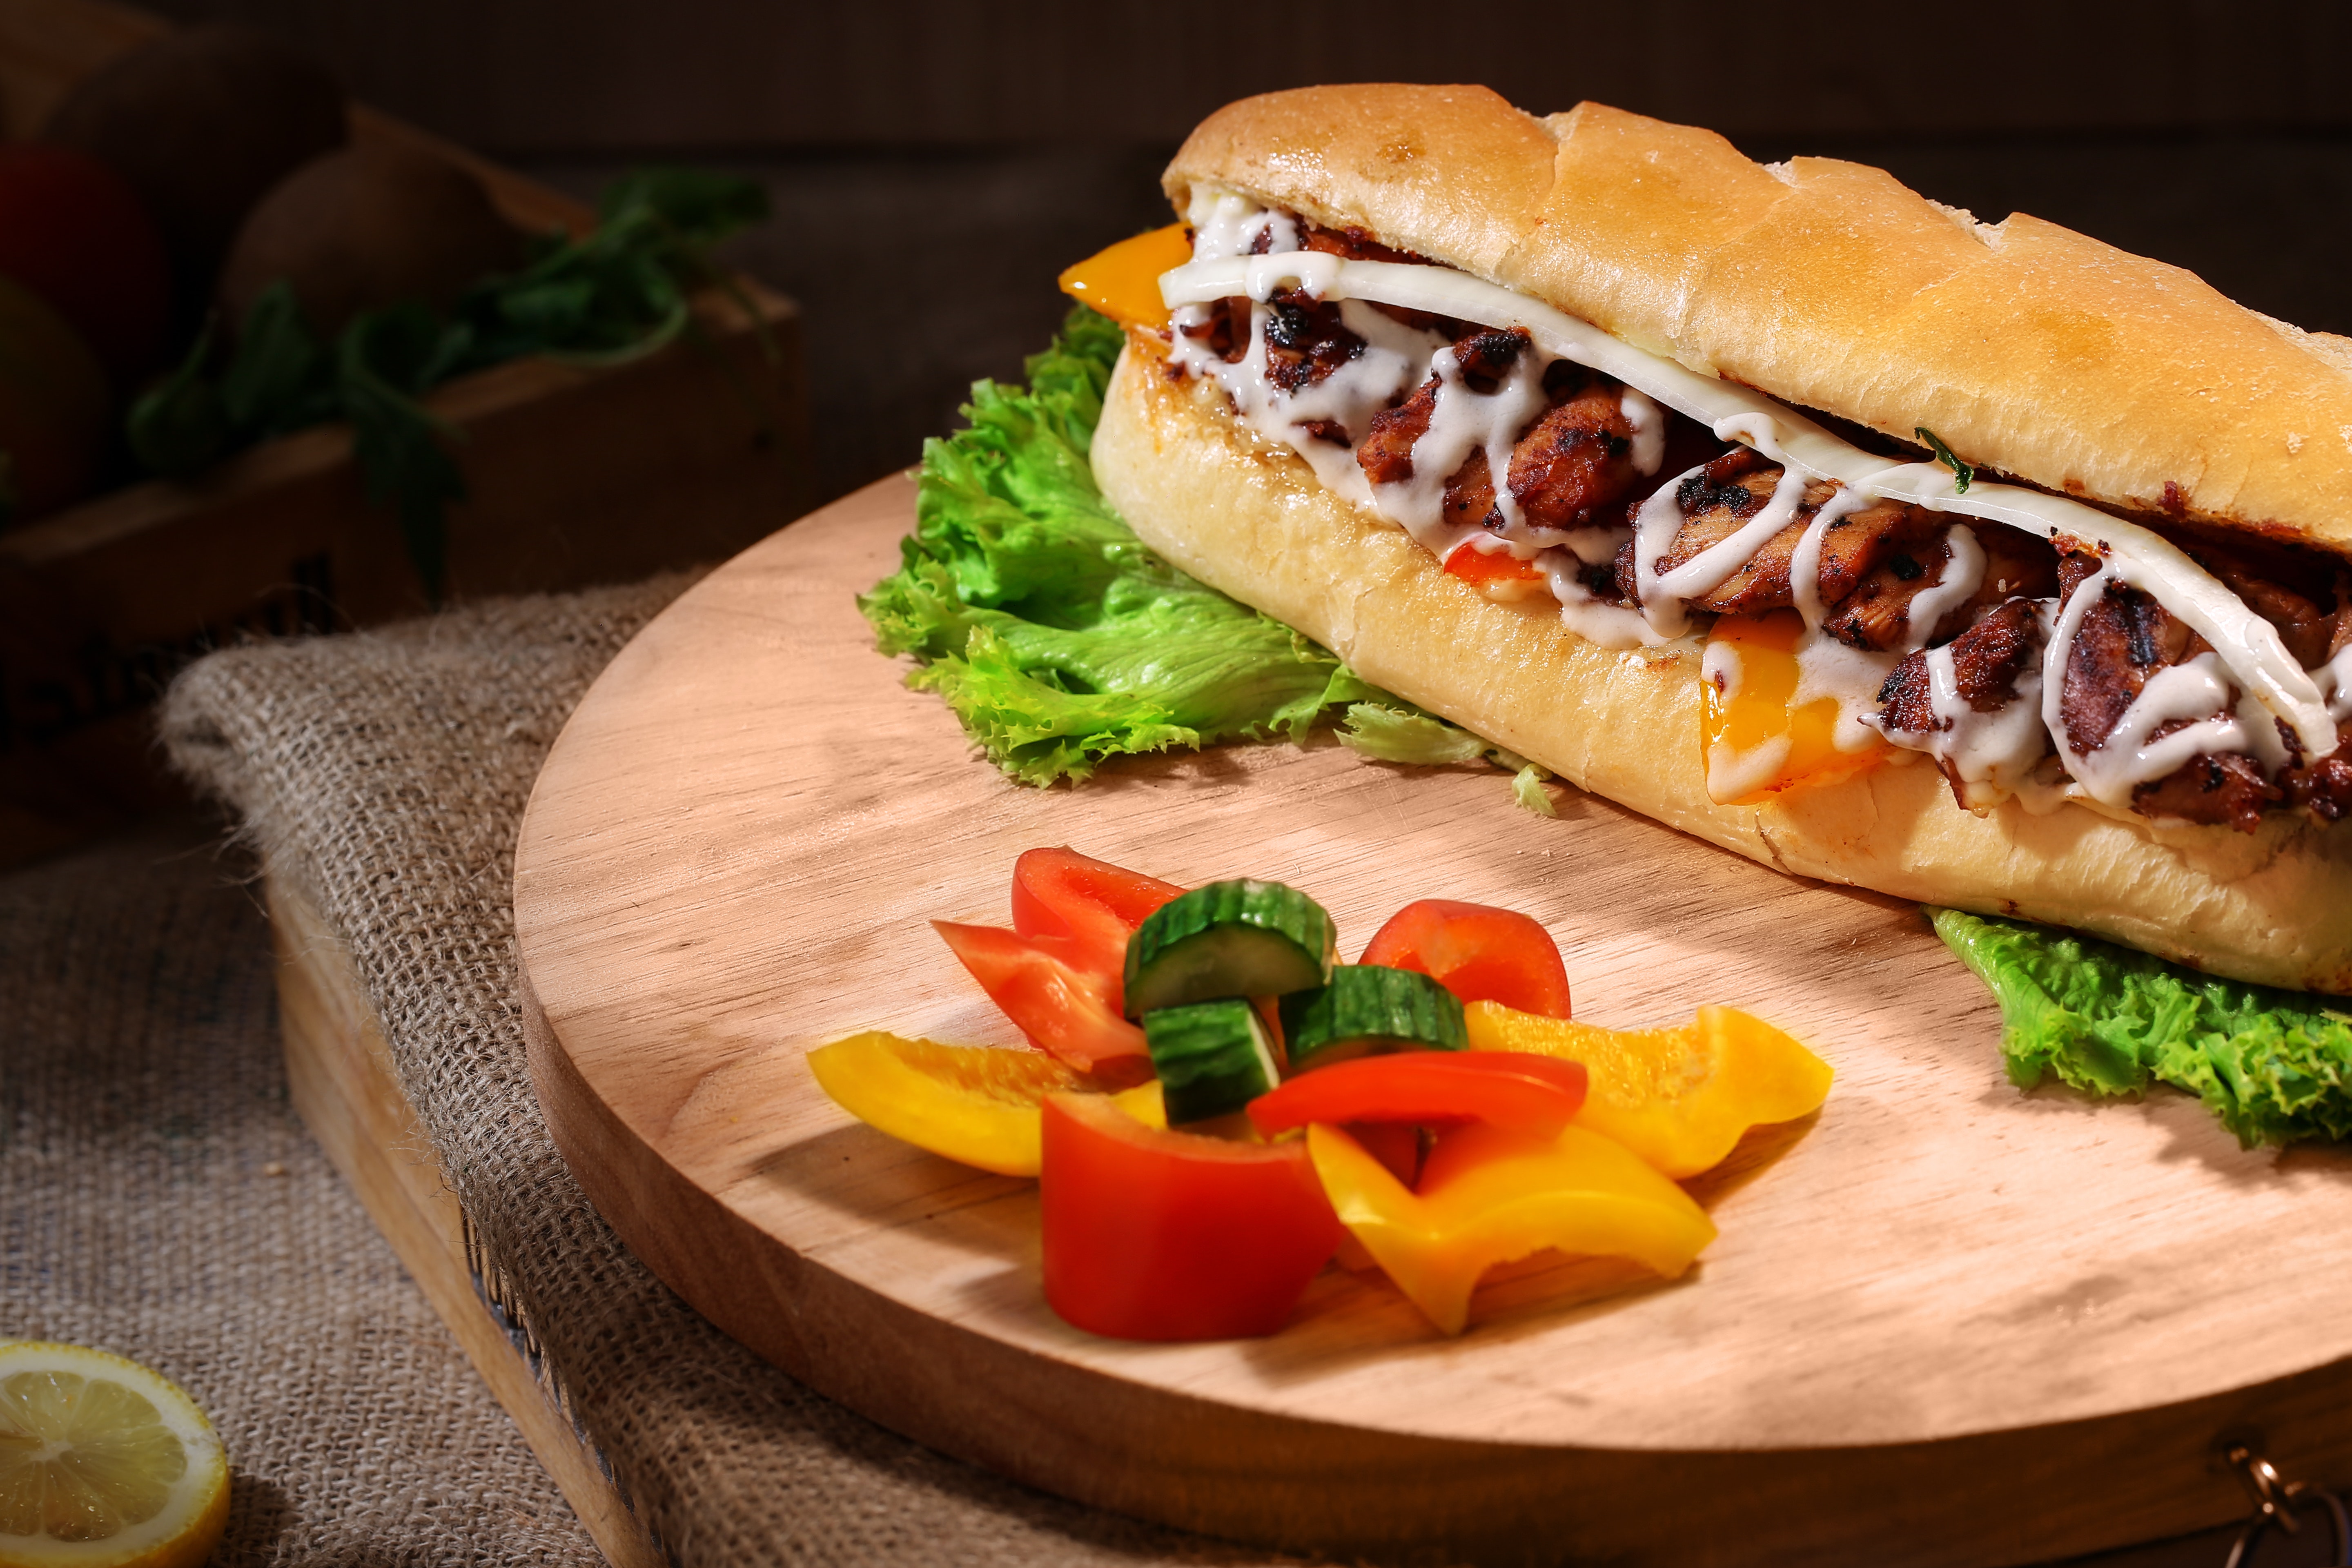
food, cuisine, dish, fast food, ingredient, junk food, baked goods, hamburger, staple food, finger food, produce, pan bagnat, sandwich, submarine sandwich, banh mi, Burger king premium burgers, american food, bun, breakfast sandwich, veggie burger, meat, Rou jia mo, cheeseburger, fried food, mediterranean food, doner kebab